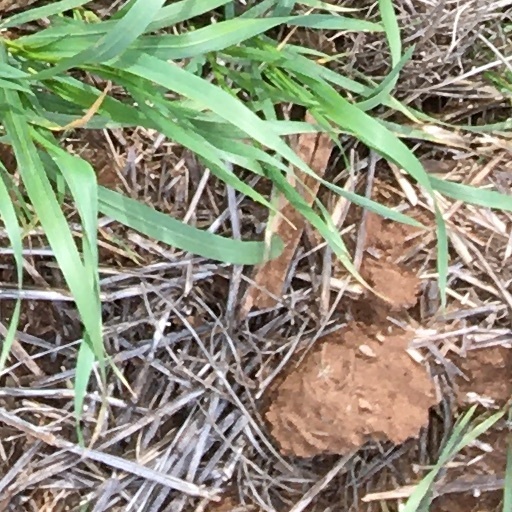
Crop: wheat